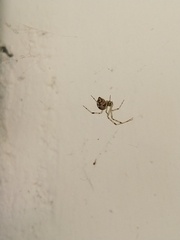
Species: Parasteatoda_tepidariorum